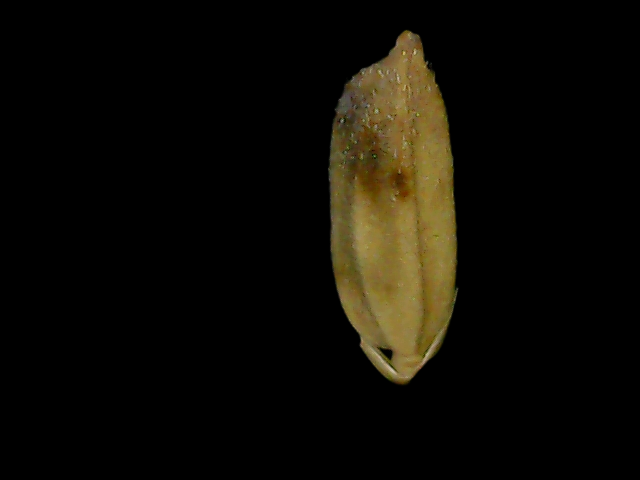
Rice variety: Bd76